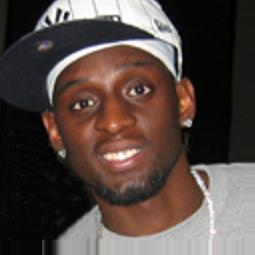
Age: 24